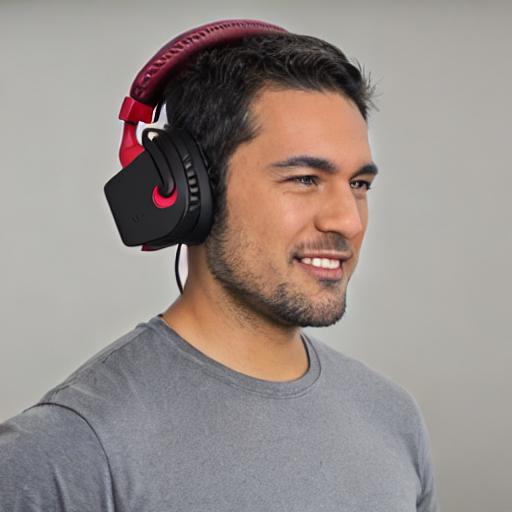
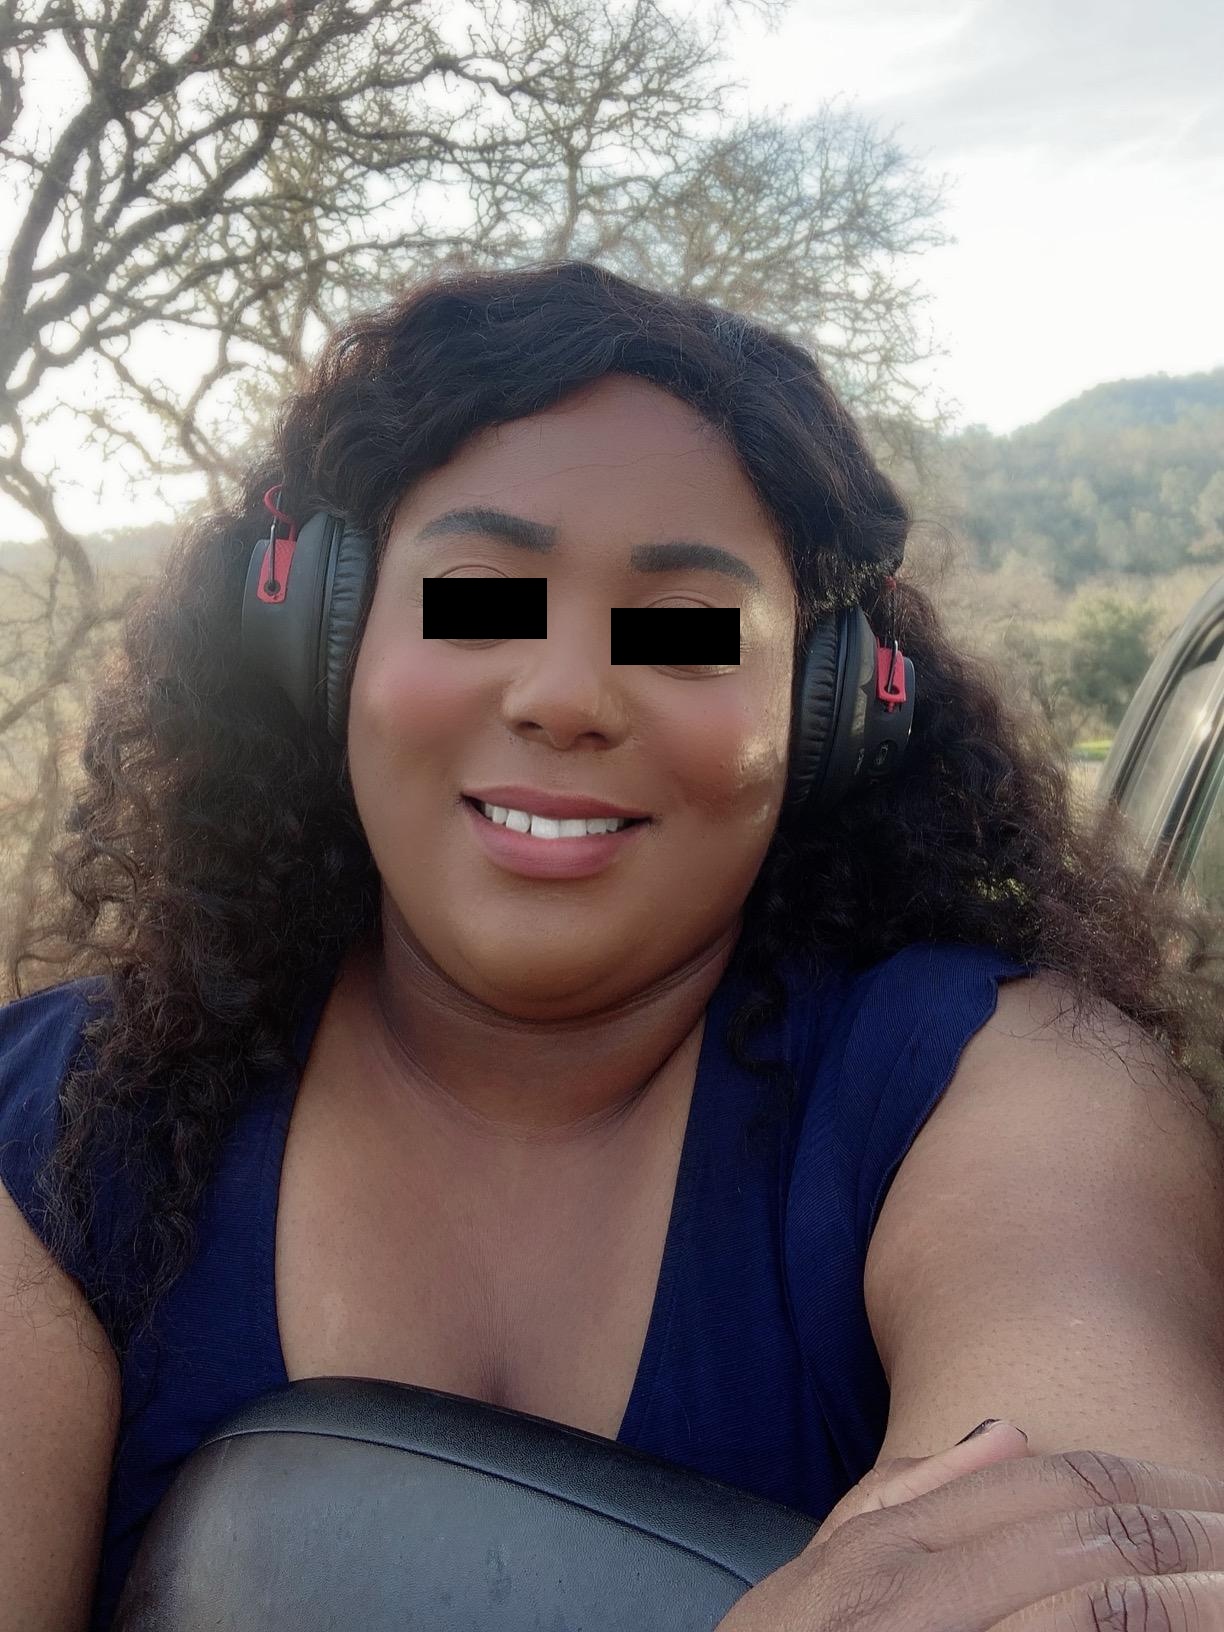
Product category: headphones
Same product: no